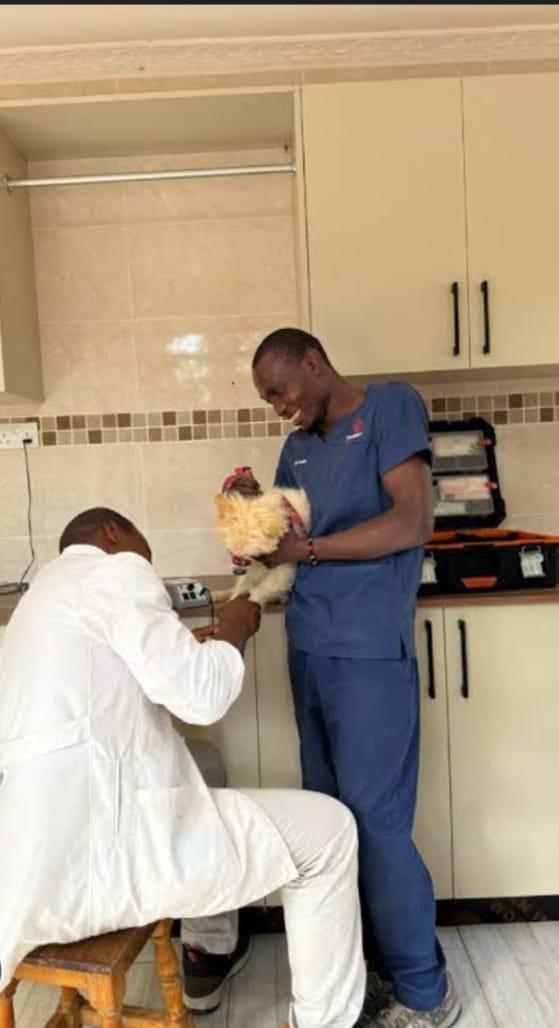
Daktari aliyevalia mavazi meupe pamoja na nesi aliemshikilia mbwa  mdogo wakimkagua na kumtibu pale alipokuwa ana shida, tayari kumjali na kuonyesha urafiki mzuri baina ya binadamu na mifungo.